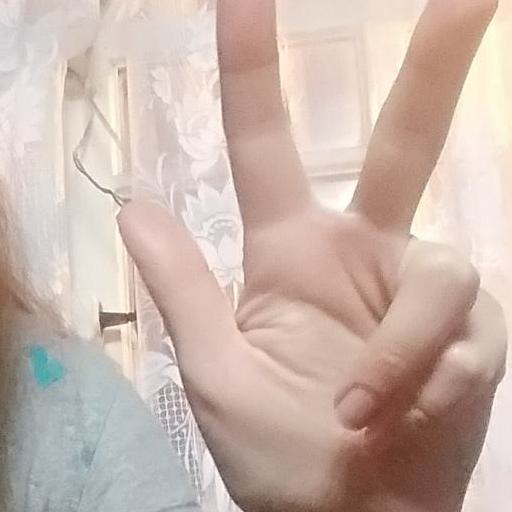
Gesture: three2